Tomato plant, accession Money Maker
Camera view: bottom (45 deg); turntable rotation: 120 degrees
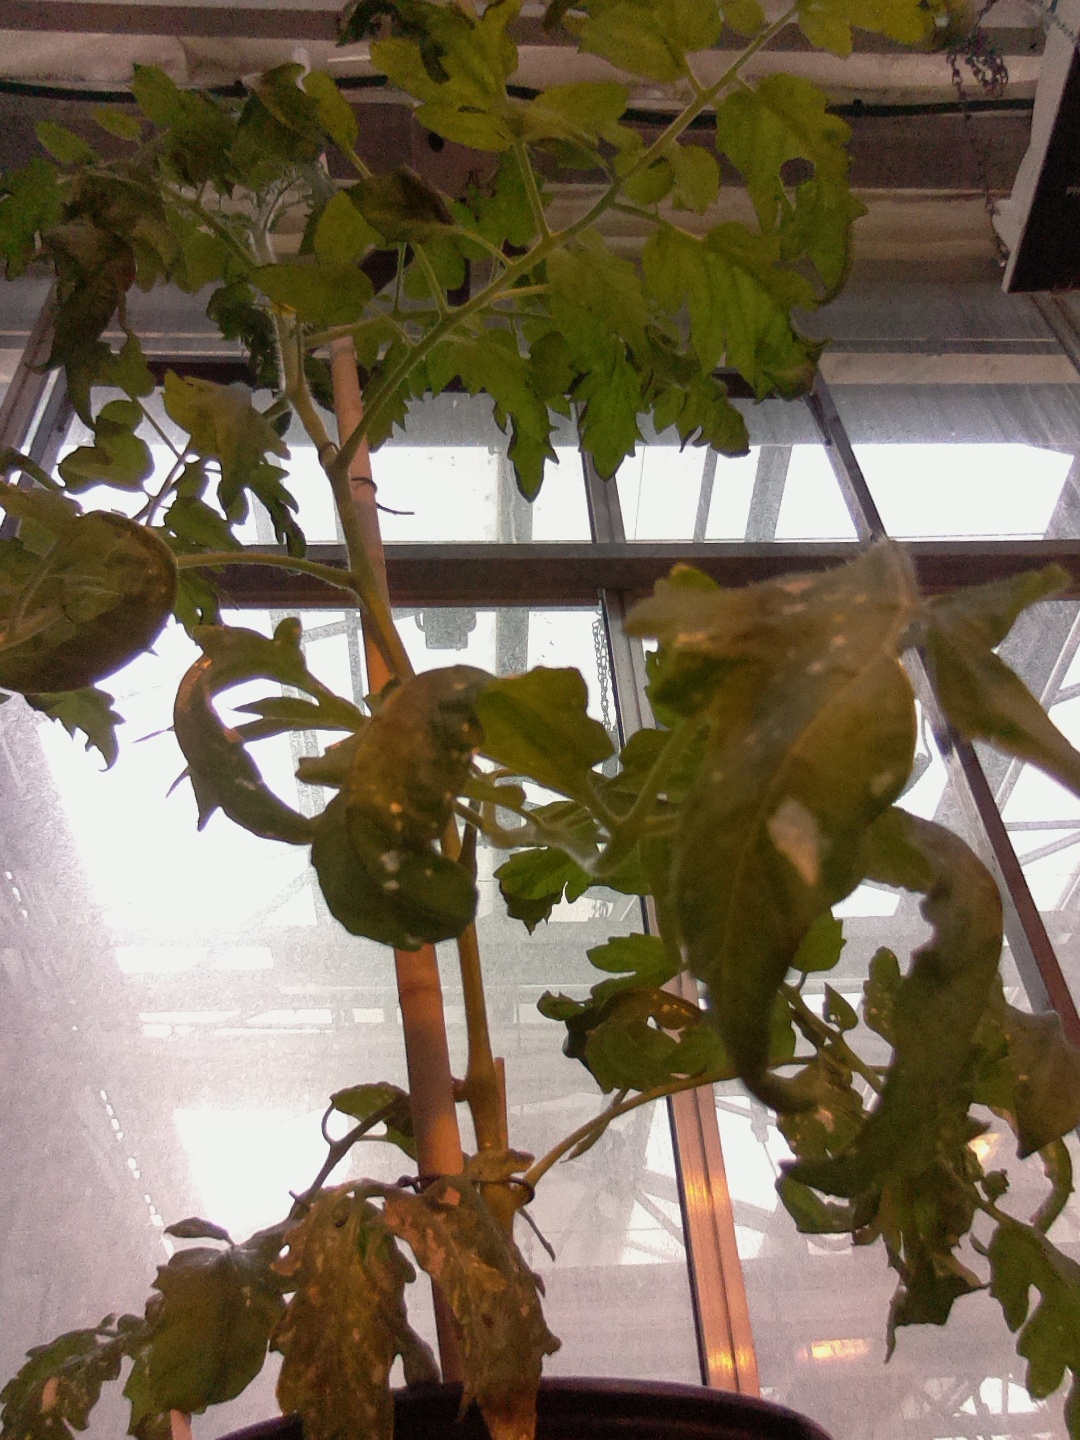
BBCH growth stage 67: Full flowering, 70%-80% of flowers open, more petals falling